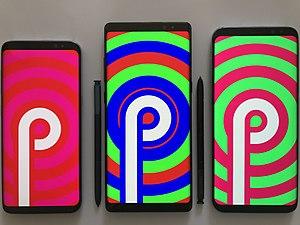
Android Pie est la version 9.x du système d'exploitation mobile Android développé par Google. Cette version du système est disponible depuis le 6 août 2018 pour les smartphones de la gamme Google Pixel, l'Essential Phone, Nokia et OnePlus. Elle est décrite par le numéro d'API 28.